À la folie

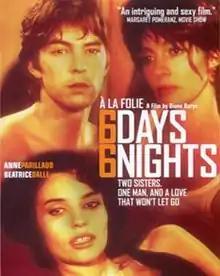

À la folie ("To Madness") is a 1994 French drama film by Diane Kurys with music by Michael Nyman. It entered the competition at the 51st Venice International Film Festival.